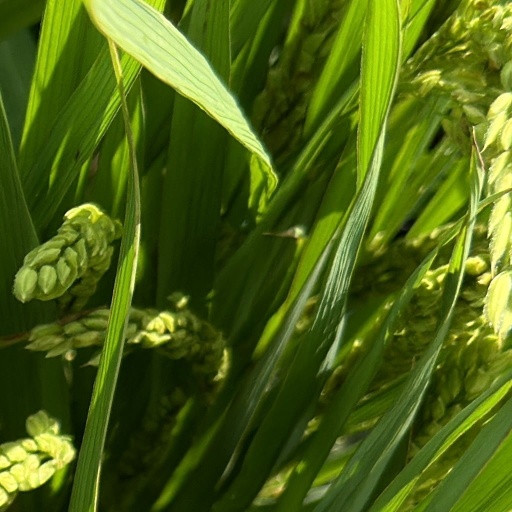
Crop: rice